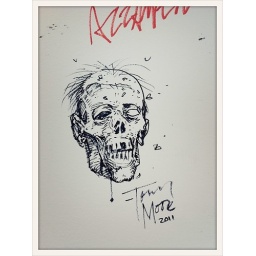
Tony Moore stopped by our office today and drew this zombie up on our wall of fame!